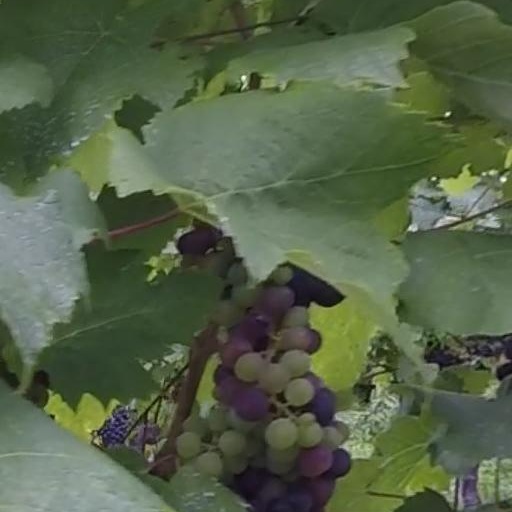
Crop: grape